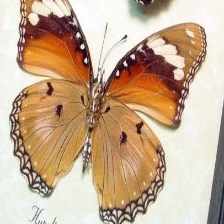
Species: DANAID EGGFLY
Butterfly family (ImageNet category): monarch